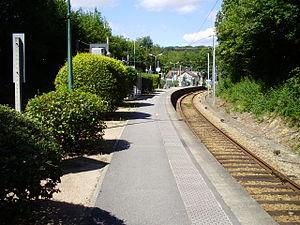
Gare de Saint-Nom-la-Bretèche - Forêt de Marly, à L'Étang-la-Ville, Yvelines, France (vue du quai central de la ligne L avec, à l'arrière-plan, le bâtiment de la gare)
La gare de Saint-Nom-la-Bretèche - Forêt de Marly est une gare ferroviaire française située sur le territoire de la commune de L'Étang-la-Ville dans le département des Yvelines, en région Île-de-France.